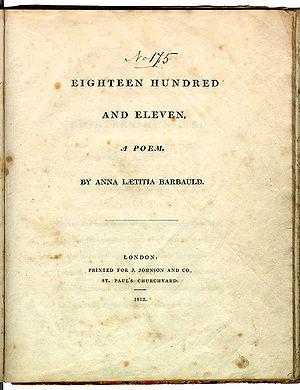
Anna Laetitia Barbauld était une célèbre poétesse romantique, essayiste et auteur de littérature pour enfants anglaise.